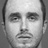
Emotion: neutral